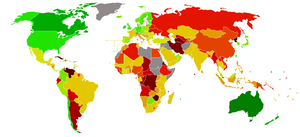
Indice de liberté économique 2014